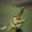
Label: crocodile